A Darwinian Left

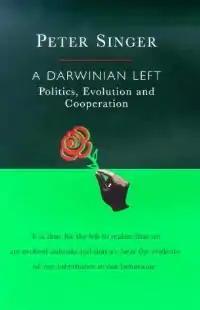
Cover of the first edition

A Darwinian Left: Politics, Evolution and Cooperation is a 1999 book by the philosopher Peter Singer. In the book, Singer argues that the view of human nature provided by evolutionary science, particularly by evolutionary psychology, is compatible with the ideological framework of the Left and should be incorporated into it.